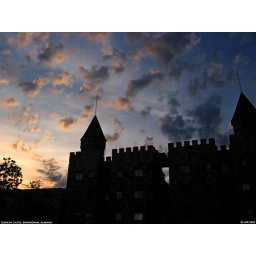
a stunning sky looms over a vacant castle-shaped apartment house in Birmingham, Alabama.